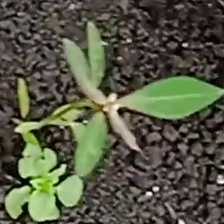
Weed species: Moti_dudhi(Euphorbia_geneculata_L)